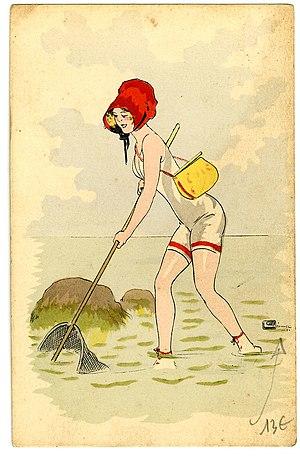
Carte postale de l'illustrateur Georges Léonnec (1881-1940).
Georges Paul Albert, né à Brest le 30 septembre 1881 et mort à Kersaint le 15 octobre 1940, est un illustrateur français, connu notamment pour ses illustrations légères dans Le Sourire ou La Vie parisienne.